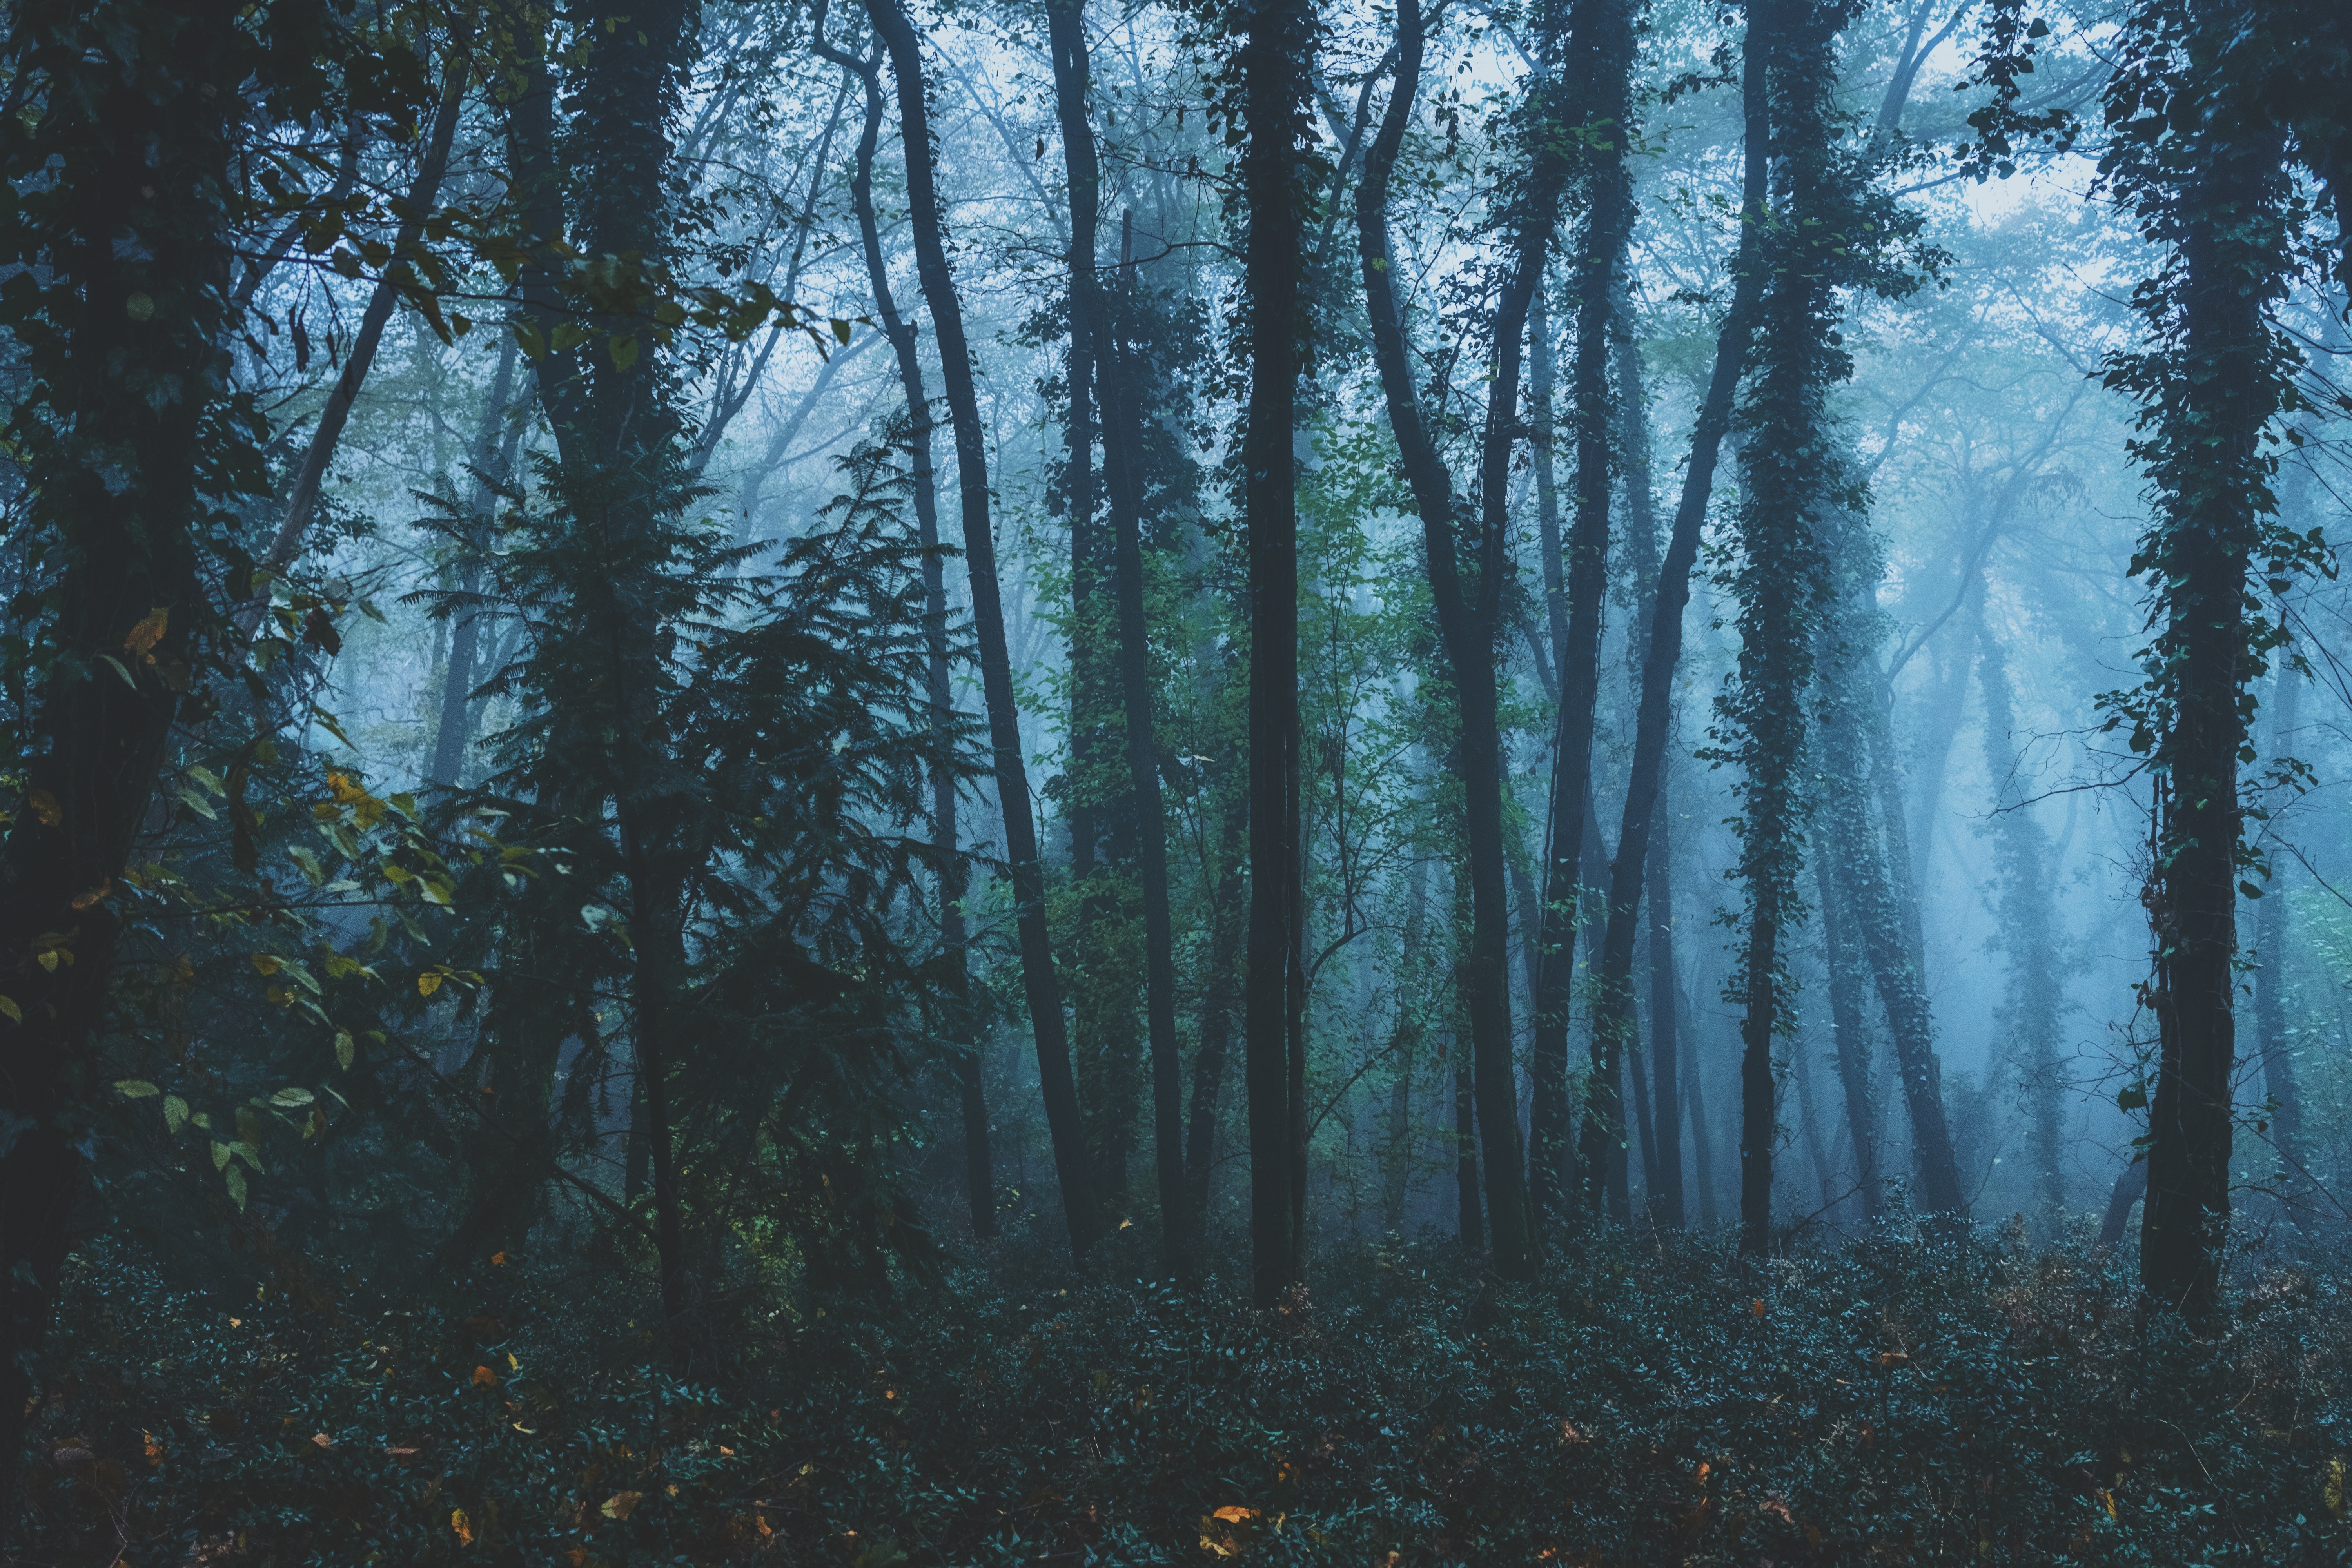
tree, nature, forest, wilderness, branch, fog, mist, sunlight, morning, leaf, autumn, season, spruce, wetland, woodland, habitat, ecosystem, biome, old growth forest, natural environment, geographical feature, atmospheric phenomenon, woody plant, temperate coniferous forest